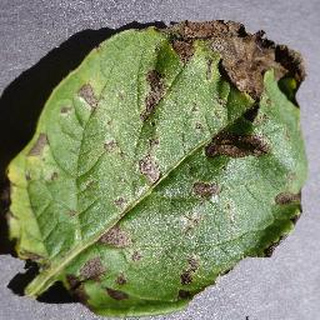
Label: potato_early_blight